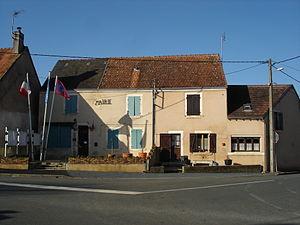
Sassierges-Saint-Germain (36)
Sassierges-Saint-Germain est une commune française située dans le département de l'Indre, en région Centre-Val de Loire.